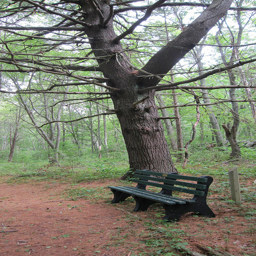
A black bench under a tree by a forest trail.
Wooden park bench sits under a huge naked tree
A wooden bench is next to a huge tree.
There is bench at the side of a trail.
A bench sitting next to a tree in the woods .